Answer in natural language. How many DiningTables are visible in the scene? Choose between the following options: 1, 2, 4, 5 or 3
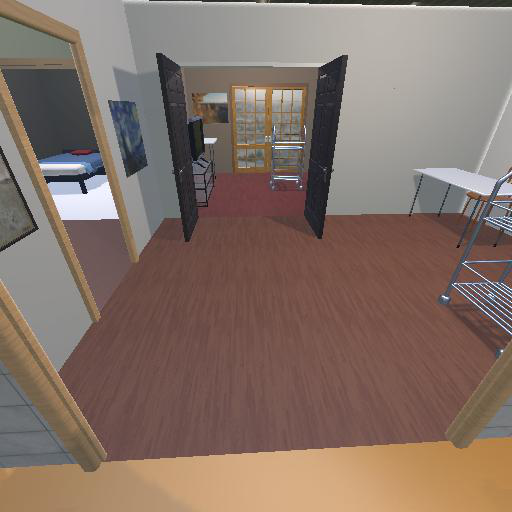
<answer>2</answer>